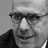
Emotion: happy